DoITPoMS

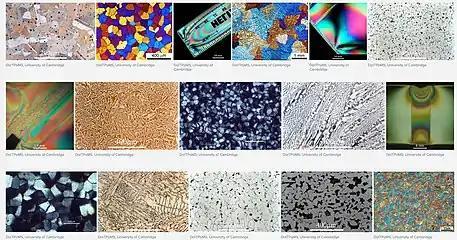

The set of resources currently available on the site comprises "Libraries" of TLPs (~75), Micrographs (~900), Video clips (~150), Lecture demonstration packages (5), and Stand-alone simulations (2). These all have slightly different purposes, and the modes of usage cover a wide range. In each TLP, several simulations typically allow the user to input data to visualise the characteristics of particular effects or phenomena. This is to enable students to explore areas in their way and facilitates the creation of exercises by educators. Each TLP has a set of questions at the end, designed to test whether the main points of the TLP have been understood.